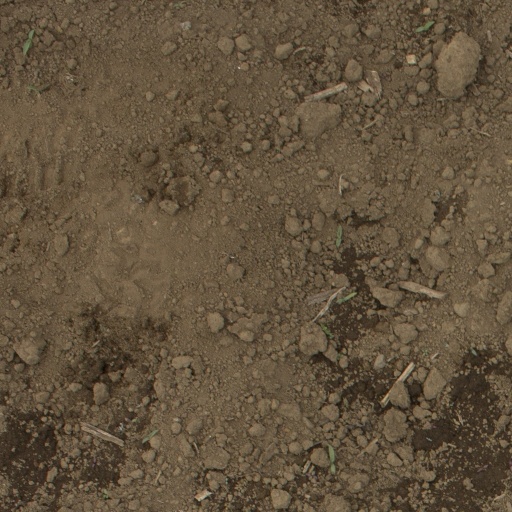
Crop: Jerusalem artichoke